Contrayerva

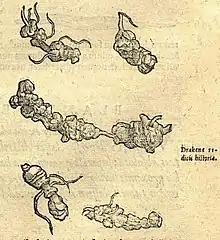
Drakena radix by Clusius.

William Woodville wrote in "Medical Botany": "The root of Contrayerva has a peculiar kind of aromatic smell, and a light astringent warm bitterish taste, and on being long chewed it discovers somewhat of a sweetish sharpness. According to Lewis, 'Contrayerva root gives out its virtue, by the assistance of heat, both to water and rectified spirit, and tinges the former of a dark brownish red, the latter of a brighter reddish colour: the watery decoction is very mucilaginous, so as not to pass through a filter.' [Lewis "Mat. Med."]"